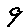
Label: 9